The Sleeping Car

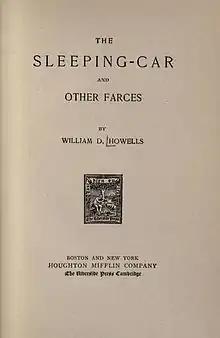
A Later Edition of "The Sleeping-Car"

The Sleeping Car is a farce play in three parts by William Dean Howells, first published in the United States in 1883. This play takes place entirely within a 24-hour period on a railway sleeping car, and revolves around a woman's late night confusion regarding the premature appearance of her husband and brother. This work is one of Howells' minor works, but reflects the same tendencies towards literary realism as many of Howells' more famous works, including "The Rise of Silas Lapham" and "A Modern Instance". This play is not well-read amongst modern readers, and is often overlooked in literary discussion due to its relative contemporary obscurity. Currently, this work is not being published by any publishing houses, but is available free through Project Gutenberg or other websites.